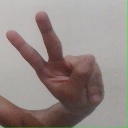
अक्षर: ऐ